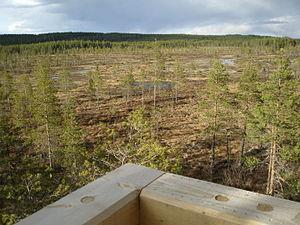
Vue sur la tourbière Svartåmyran depuis la tour d'observation près de l'entrée myrentrén (entrée des marécages) du parc national de Hamra
Le parc national de Hamra est un parc national de la Suède situé dans la commune de Ljusdal du comté de Gävleborg. Il couvre une superficie de 1 383 ha, dans une zone au relief peu prononcé, le long du cours de la rivière Svartån.
Les parcs nationaux de Suède sont des aires protégées qui représentent le niveau de protection le plus strict que le gouvernement suédois peut garantir à une aire naturelle. En 2018, il existe 30 parcs nationaux qui couvrent au total environ 7 400 km² en excluant les zones marines, soit 1,5 % de la superficie du pays.